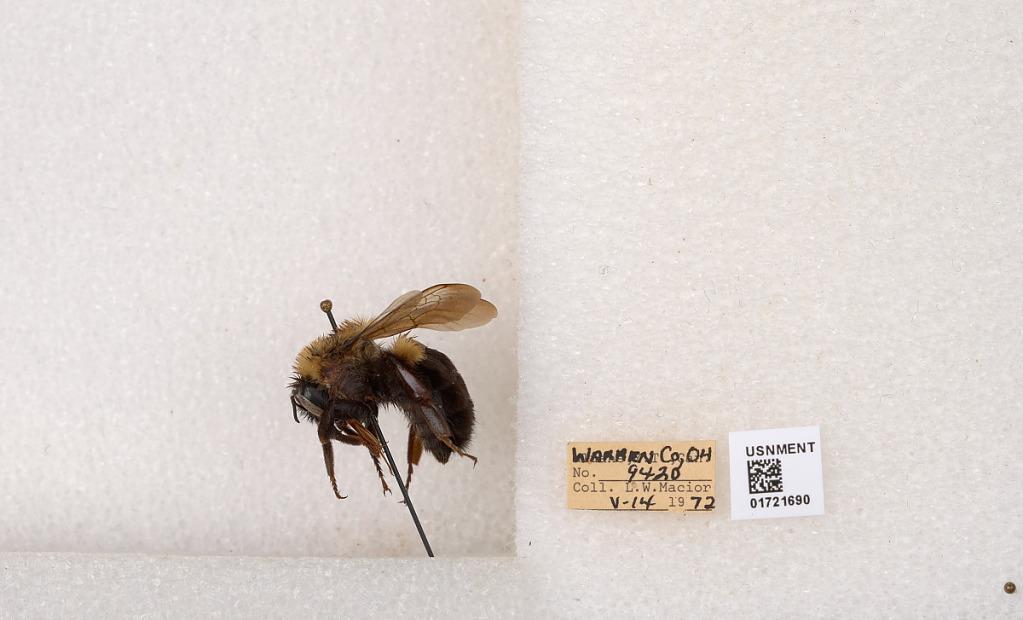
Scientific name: Bombus impatiens Cresson
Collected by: L. Macior
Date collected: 1972-5-14
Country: United States
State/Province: Ohio
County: Warren
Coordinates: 39.4276, -84.1668